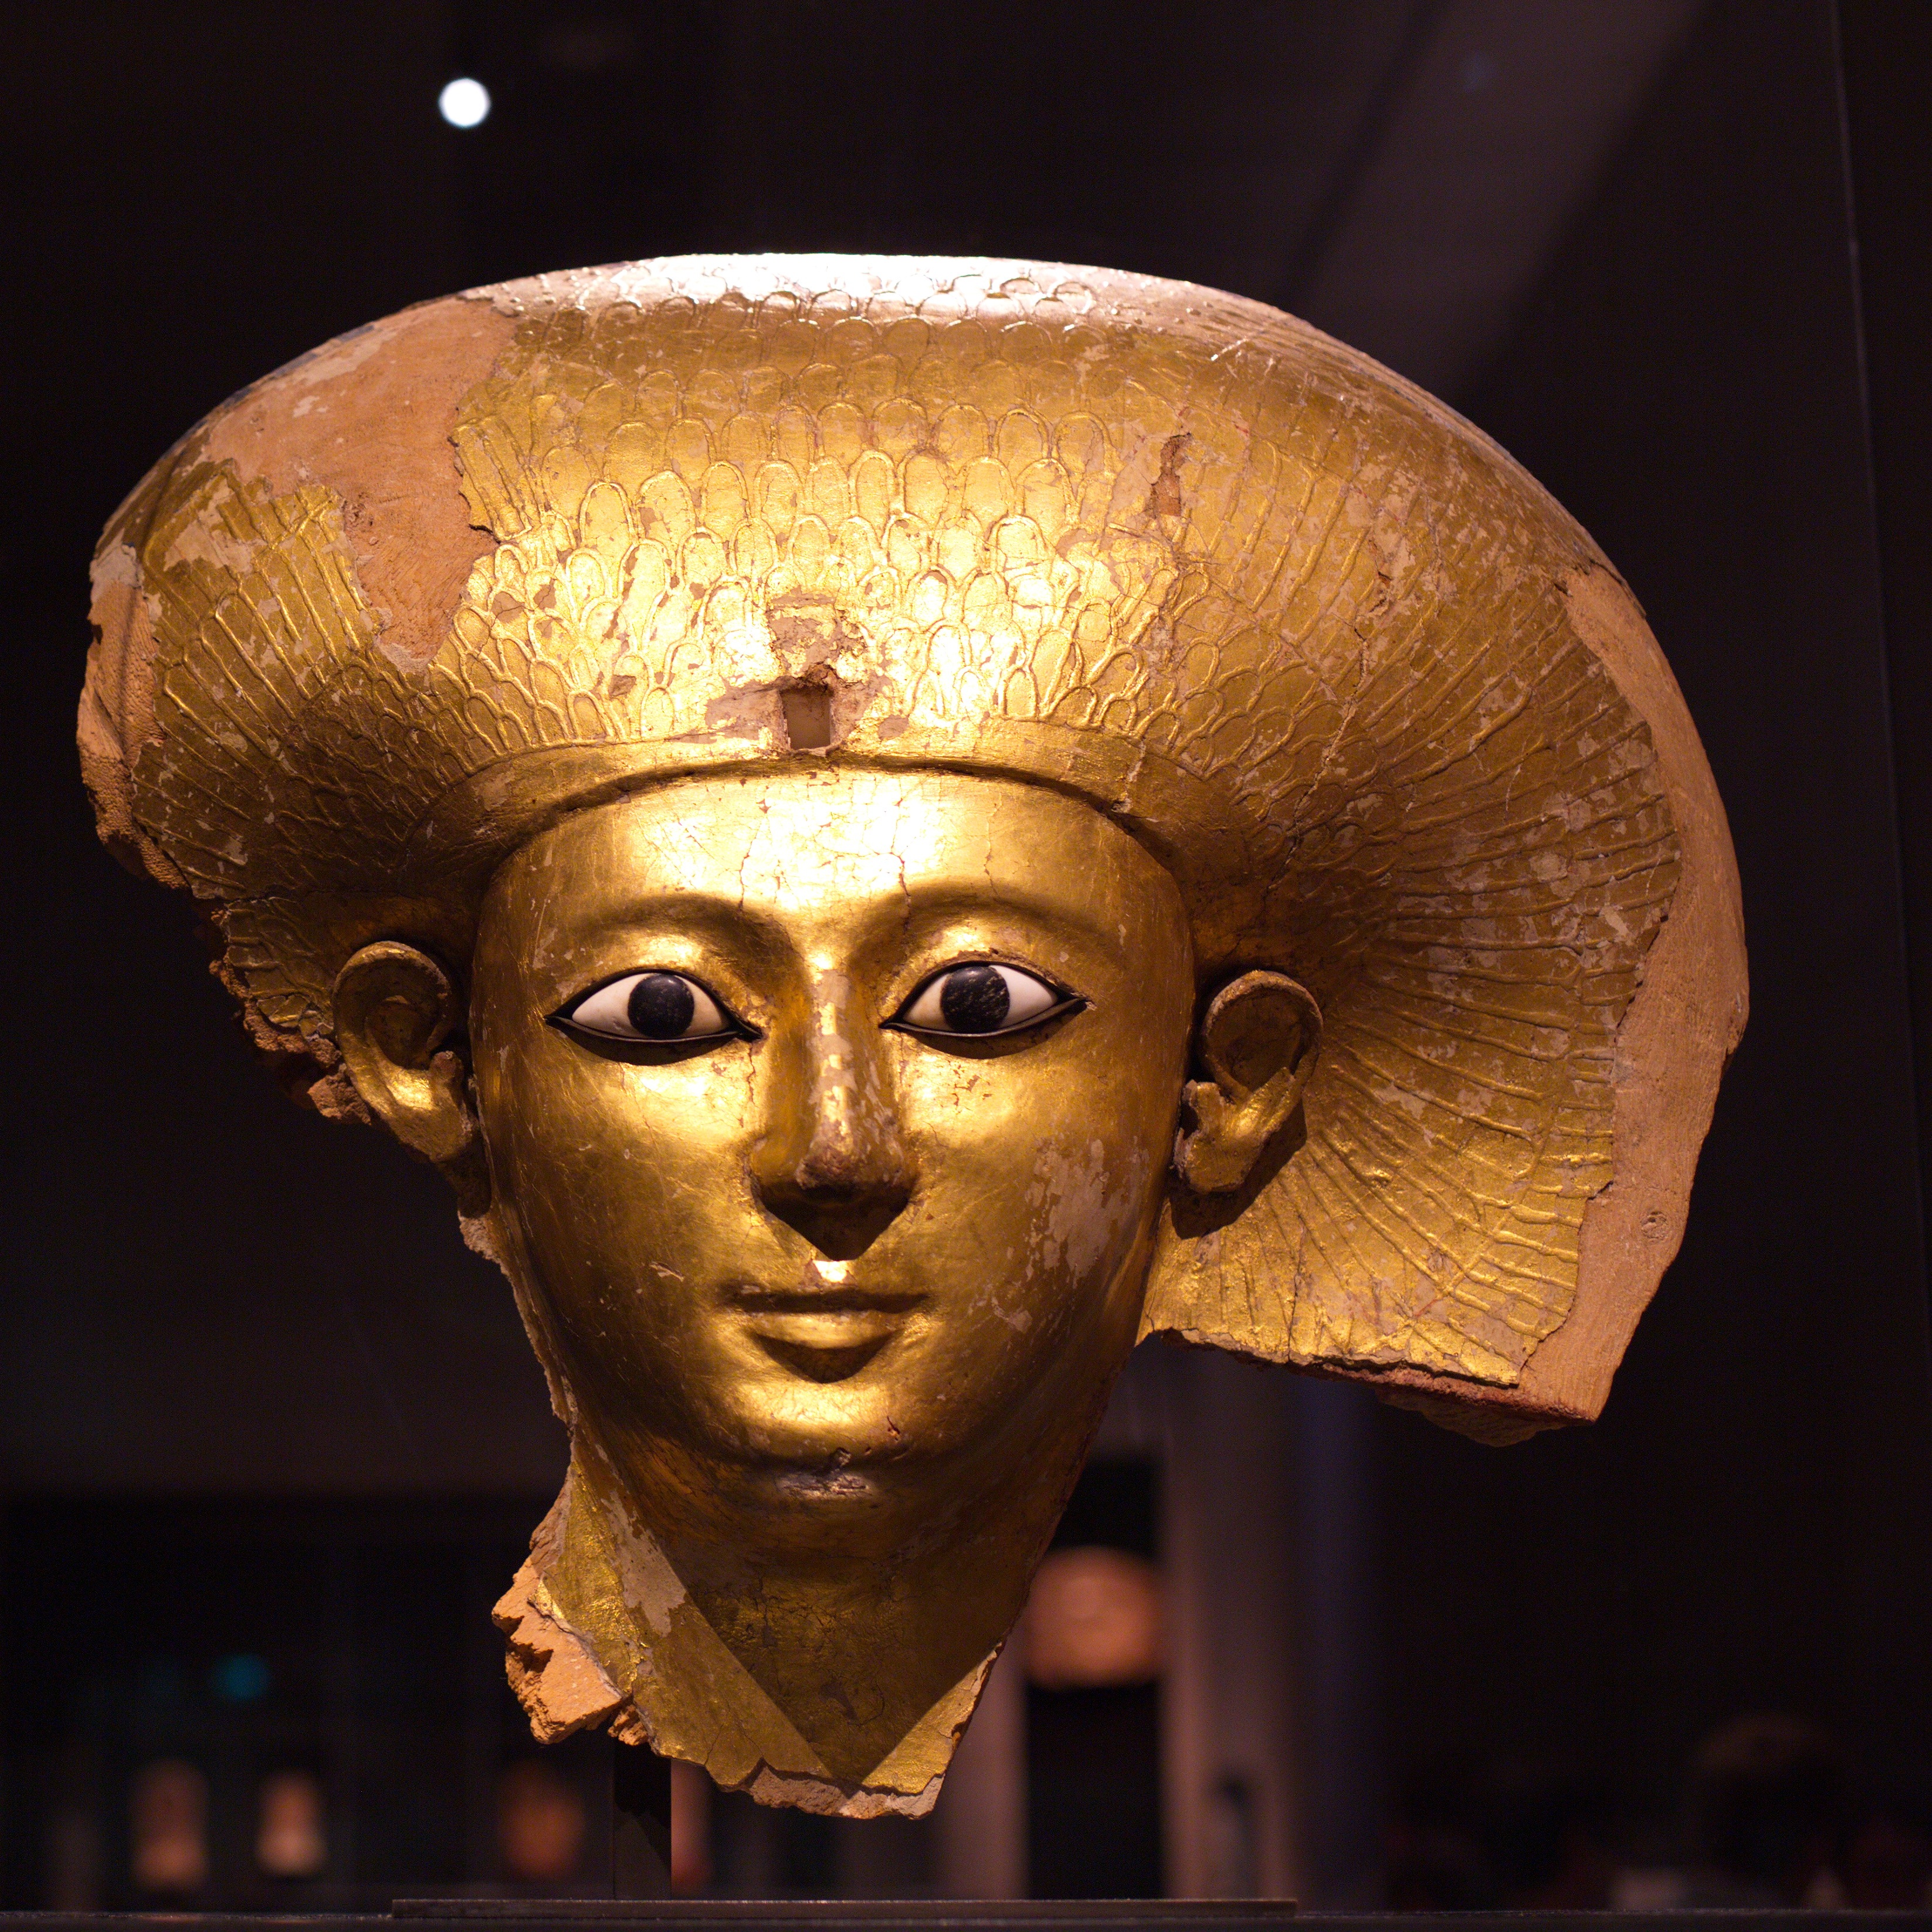
monument, statue, metal, clothing, sculpture, art, temple, head, munich, pharaonic, ancient history, gold mask, egyptian museum